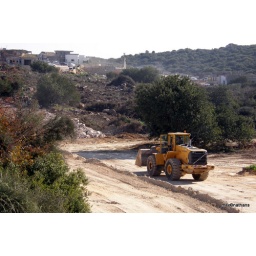
the roads and infrastructure building started this week in the second phase of matzuva's new housing development.